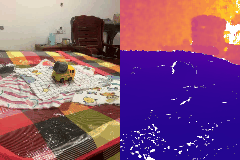
Label: truck